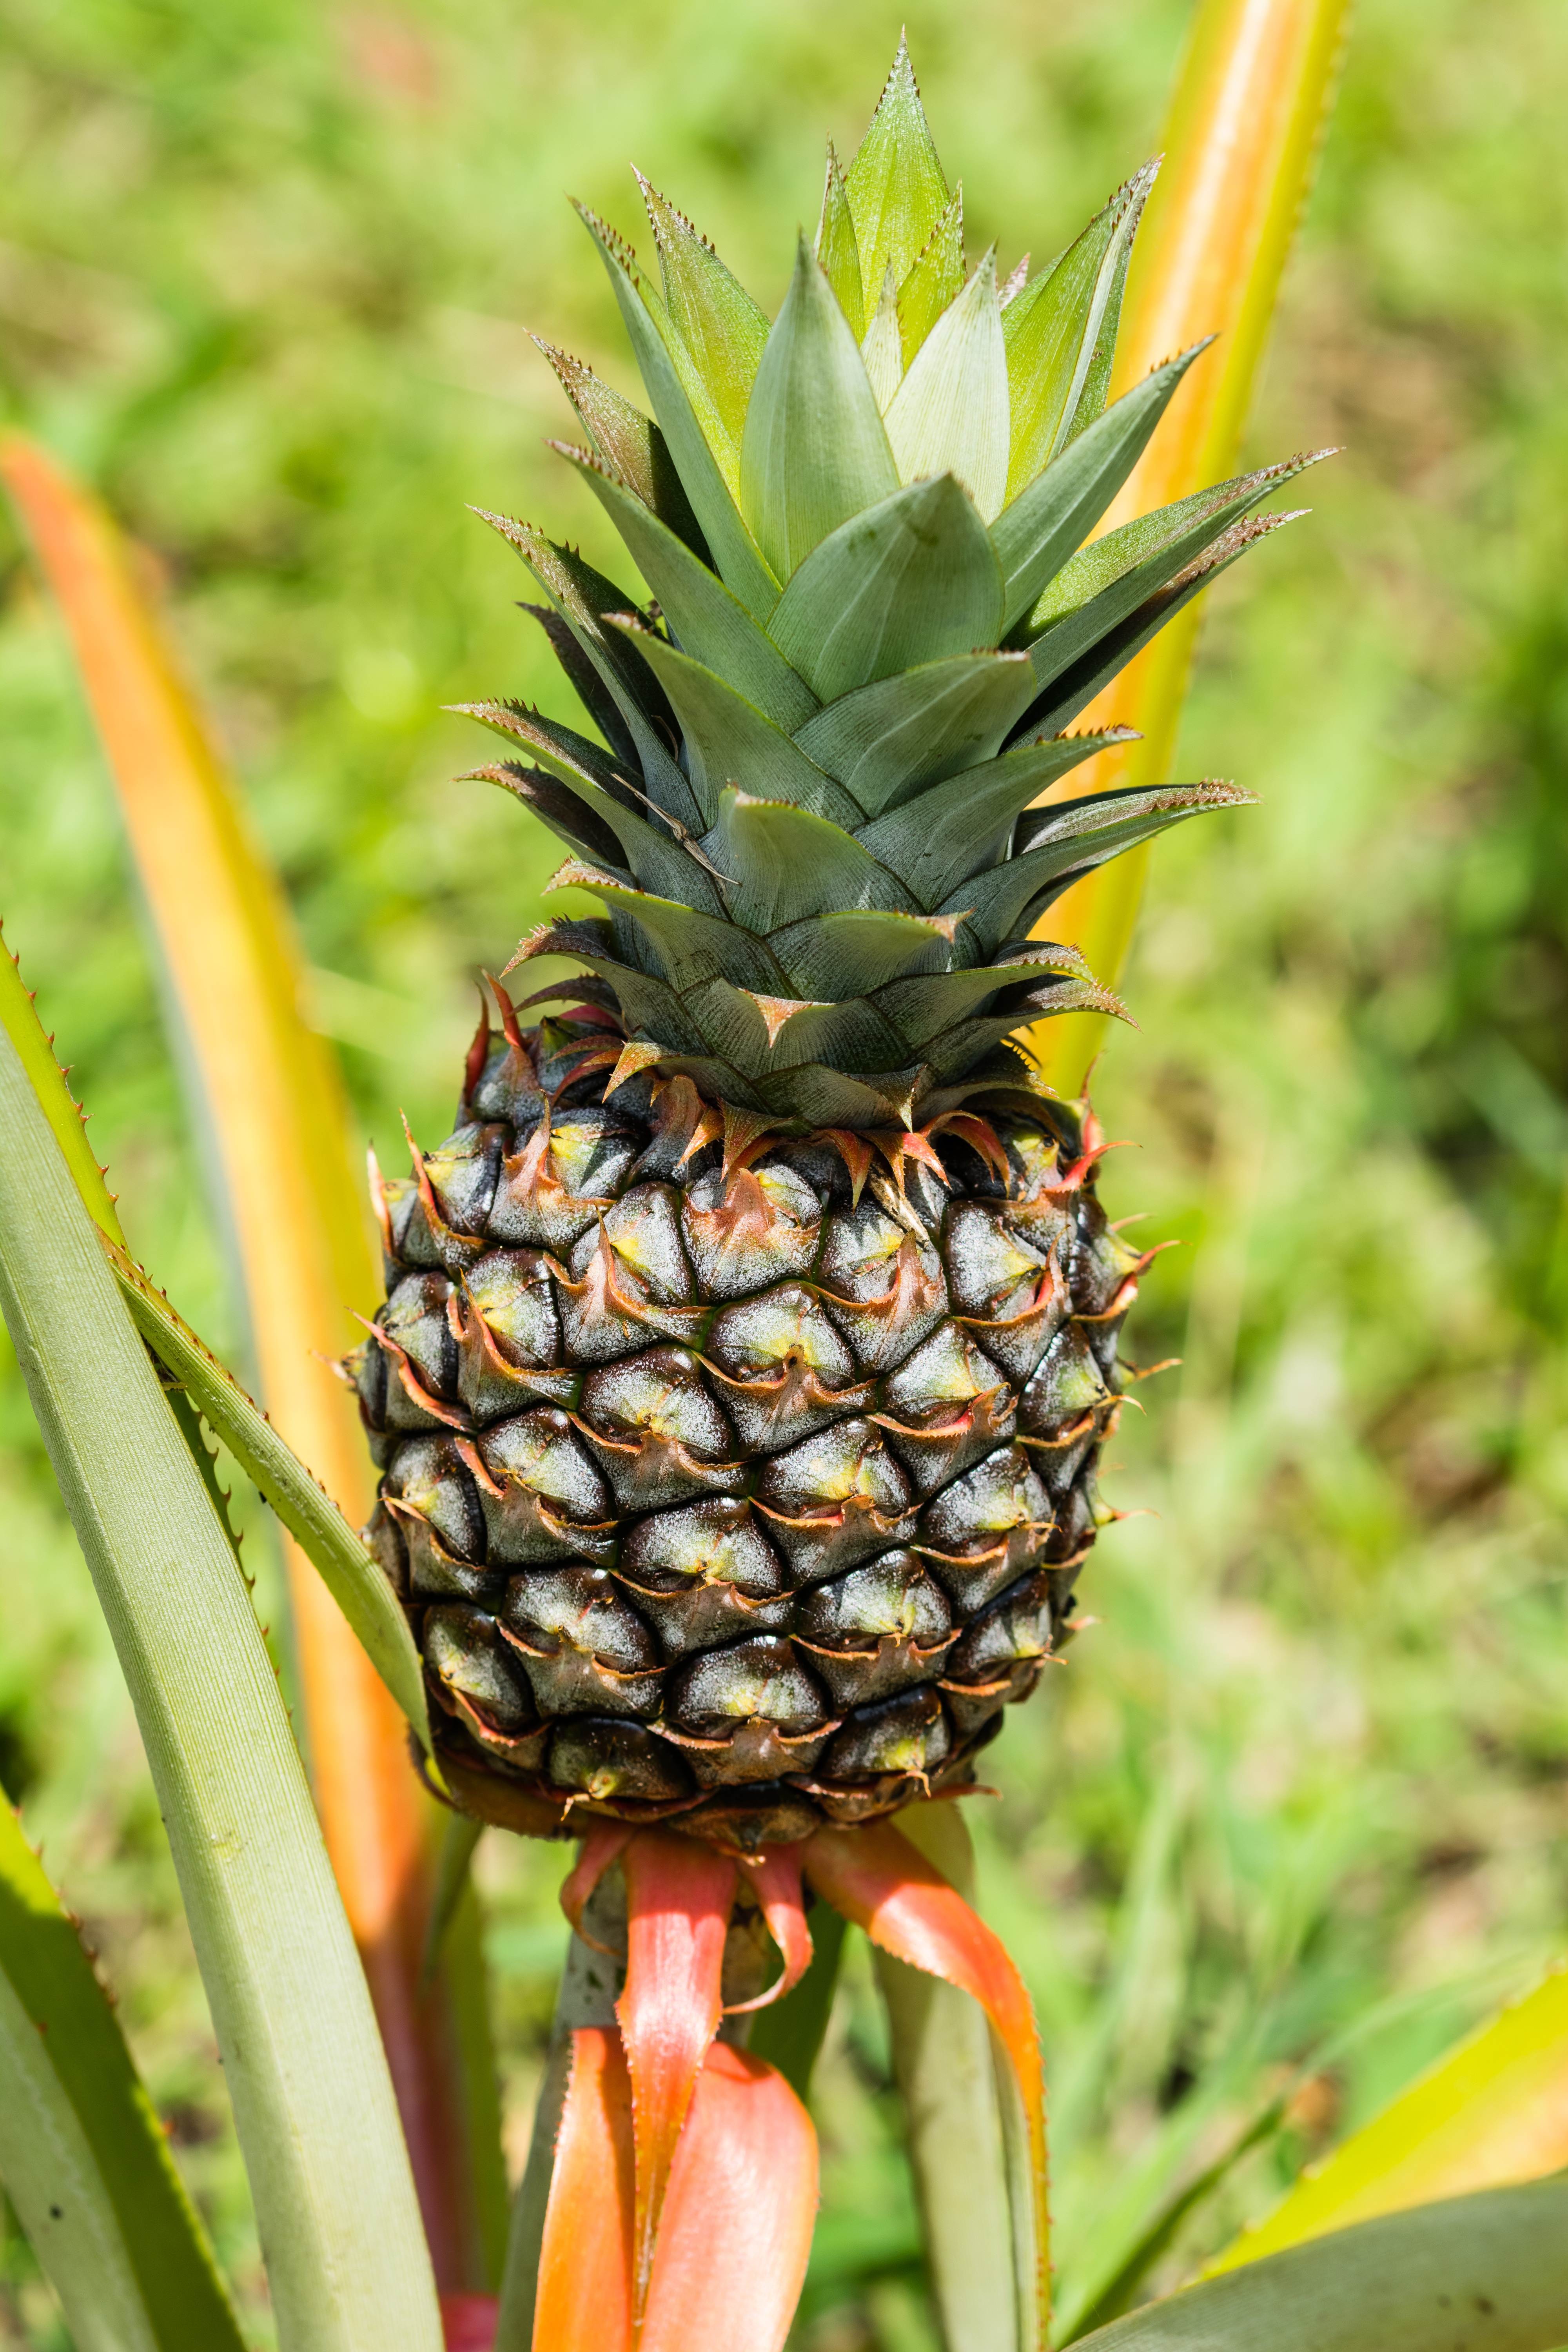
tree, plant, fruit, flower, food, produce, botany, agriculture, flora, pineapple, thistle, exotic, flowering plant, bromeliaceae, grass family, land plant, arecales